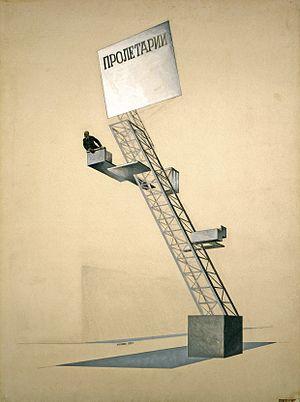
Lazar Lissitzky, dit El Lissitzky, né à Potchinok le 23 novembre 1890 et mort à Moscou le 30 décembre 1941 est un peintre d'avant-garde russe, également designer, photographe, typographe, et architecte.
Ilia Grigoriévitch Tchachnik est né en 1902 à Ludza, gouvernement de Vitebsk, Empire russe. Il est mort en 1929 à Saint-Pétersbourg, URSS. Peintre et « designer » de l'avant-garde russe. Avec Nikolai Souïetine, il fut l'un des deux élèves les plus proches de Kasimir Malevitch, le fondateur du suprématisme.